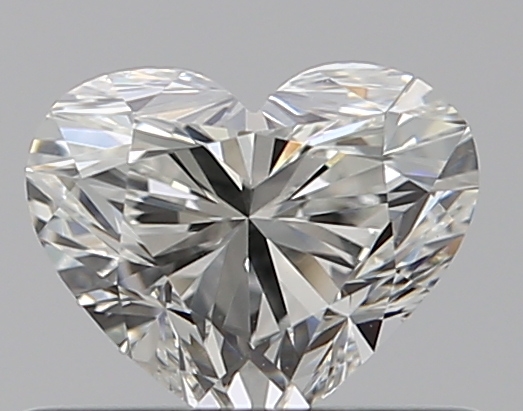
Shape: heart
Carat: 0.5
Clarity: VS2
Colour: H
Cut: GD
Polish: VG
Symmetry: GD
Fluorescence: ST
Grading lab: GIA
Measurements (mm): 4.49 x 5.46 x 3.42